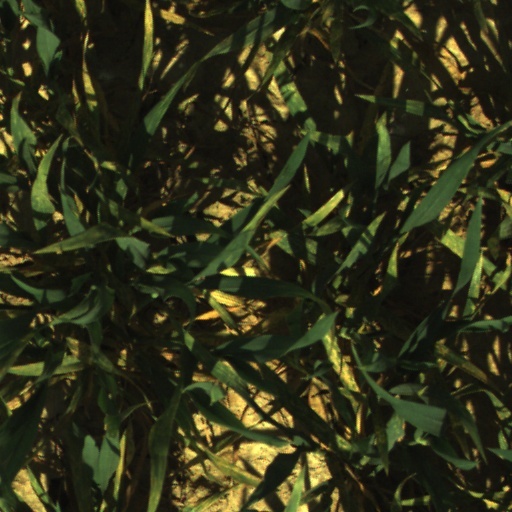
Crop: wheat